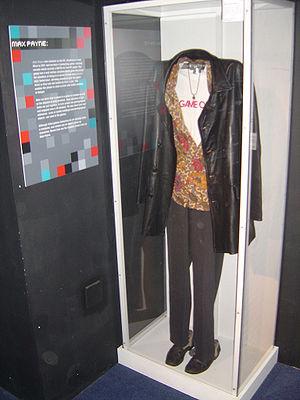
Max Payne est un jeu vidéo d'action et de tir à la troisième personne centré sur l'histoire de Max Payne, un policier new-yorkais. Ce jeu a été développé par la compagnie finlandaise Remedy Entertainment, produit par 3D Realms et édité par Gathering of Developers en juillet 2001 sur PC. Il est porté plus tard sur Xbox et PlayStation 2 par Rockstar Games. Une version de Max Payne est également sortie sur Game Boy Advance.
Game On est une exposition itinérante organisée par la Barbican Art Gallery, retraçant l'histoire du jeu vidéo depuis les premiers jeux d'arcade jusqu'à nos jours. Elle a été présentée pour la première fois à la Barbican Art Gallery, à Londres, en 2002, avant de tourner pendant plus de dix ans dans une vingtaine de villes du monde entier.